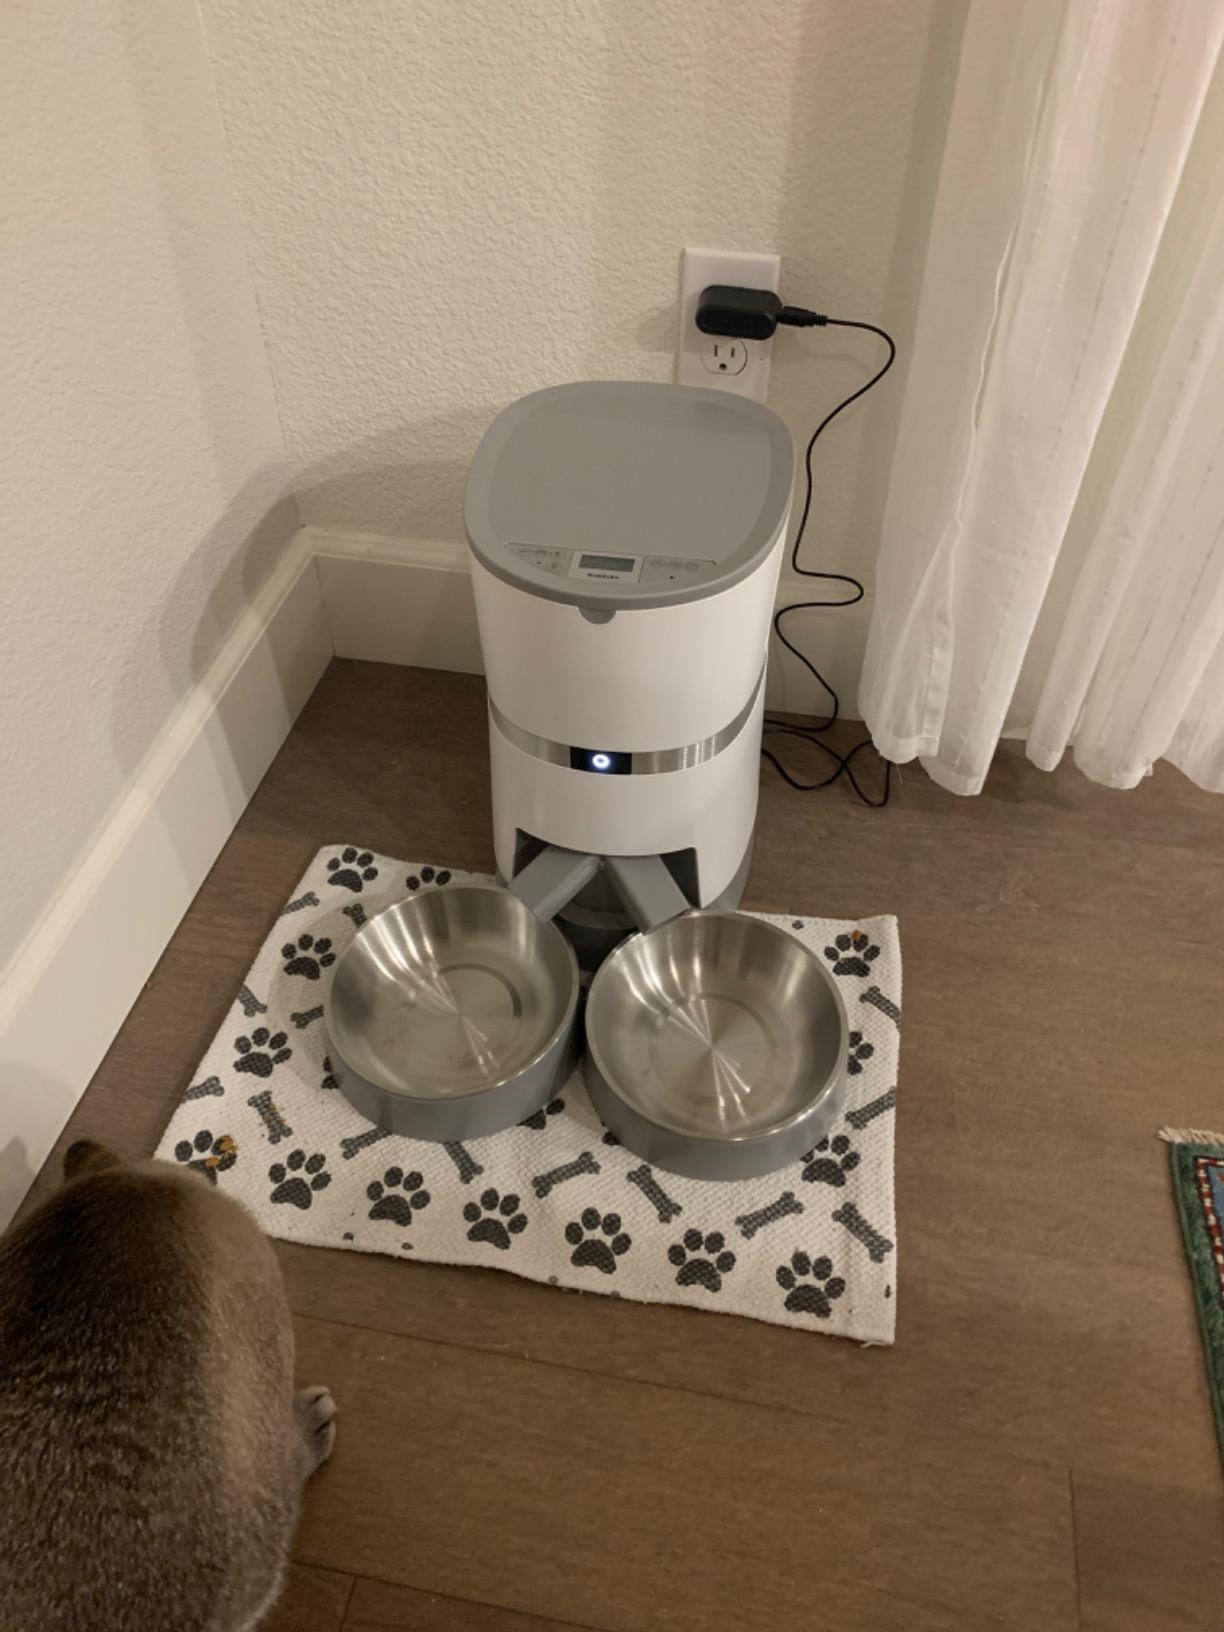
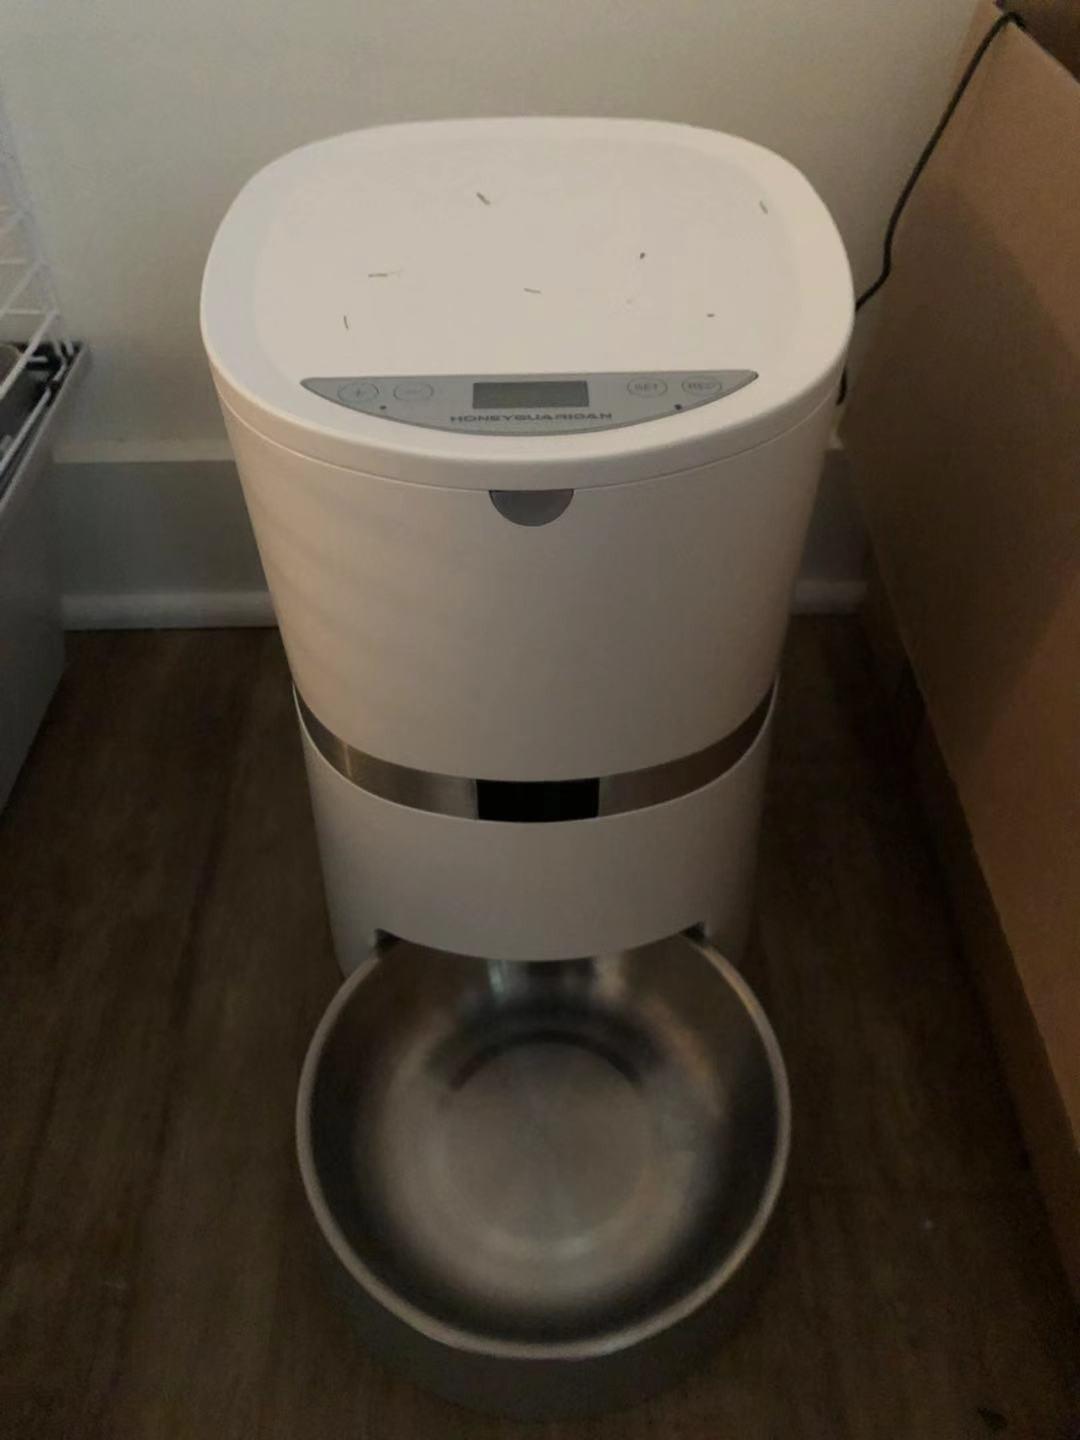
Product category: items_feeder
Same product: no